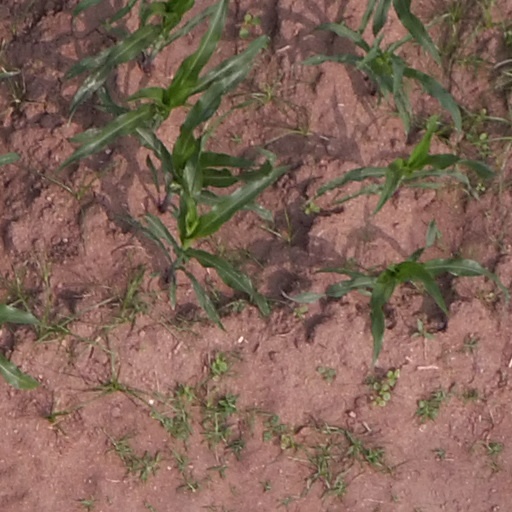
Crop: maize; corn